History of Nagorno-Karabakh

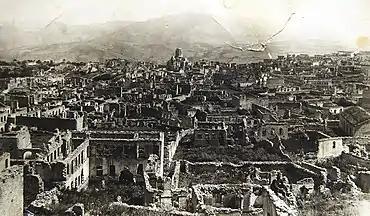
Aftermath of the Shusha massacre of the city's Armenian population: Armenian half of Shusha destroyed by Azerbaijani armed forces in 1920, with the defiled Armenian Cathedral of the Holy Savior on the background.

The Russian Provisional Government established after the Russian Revolution of 1917 lasted only until the Bolshevik revolution but Grand Duke Nicholas and the Special Transcaucasian Committee ("osobyy Zakavkazskiy Komitet" (OZAKOM)) established the Transcaucasian Democratic Federative Republic, of which Karabakh became a part.